The Thomas Ligotti Reader

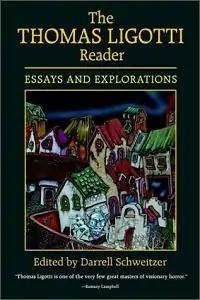
"The Thomas Ligotti Reader" edited by Darrell Schweitzer, Wildside Press, 2003

The Thomas Ligotti Reader: Essays and Explorations is a collection of essays on American horror writer Thomas Ligotti and his works, edited by Darrell Schweitzer. It was first published in trade paperback in April 2003 by Wildside Press, with a hardcover edition from the same publisher following in July of the same year.